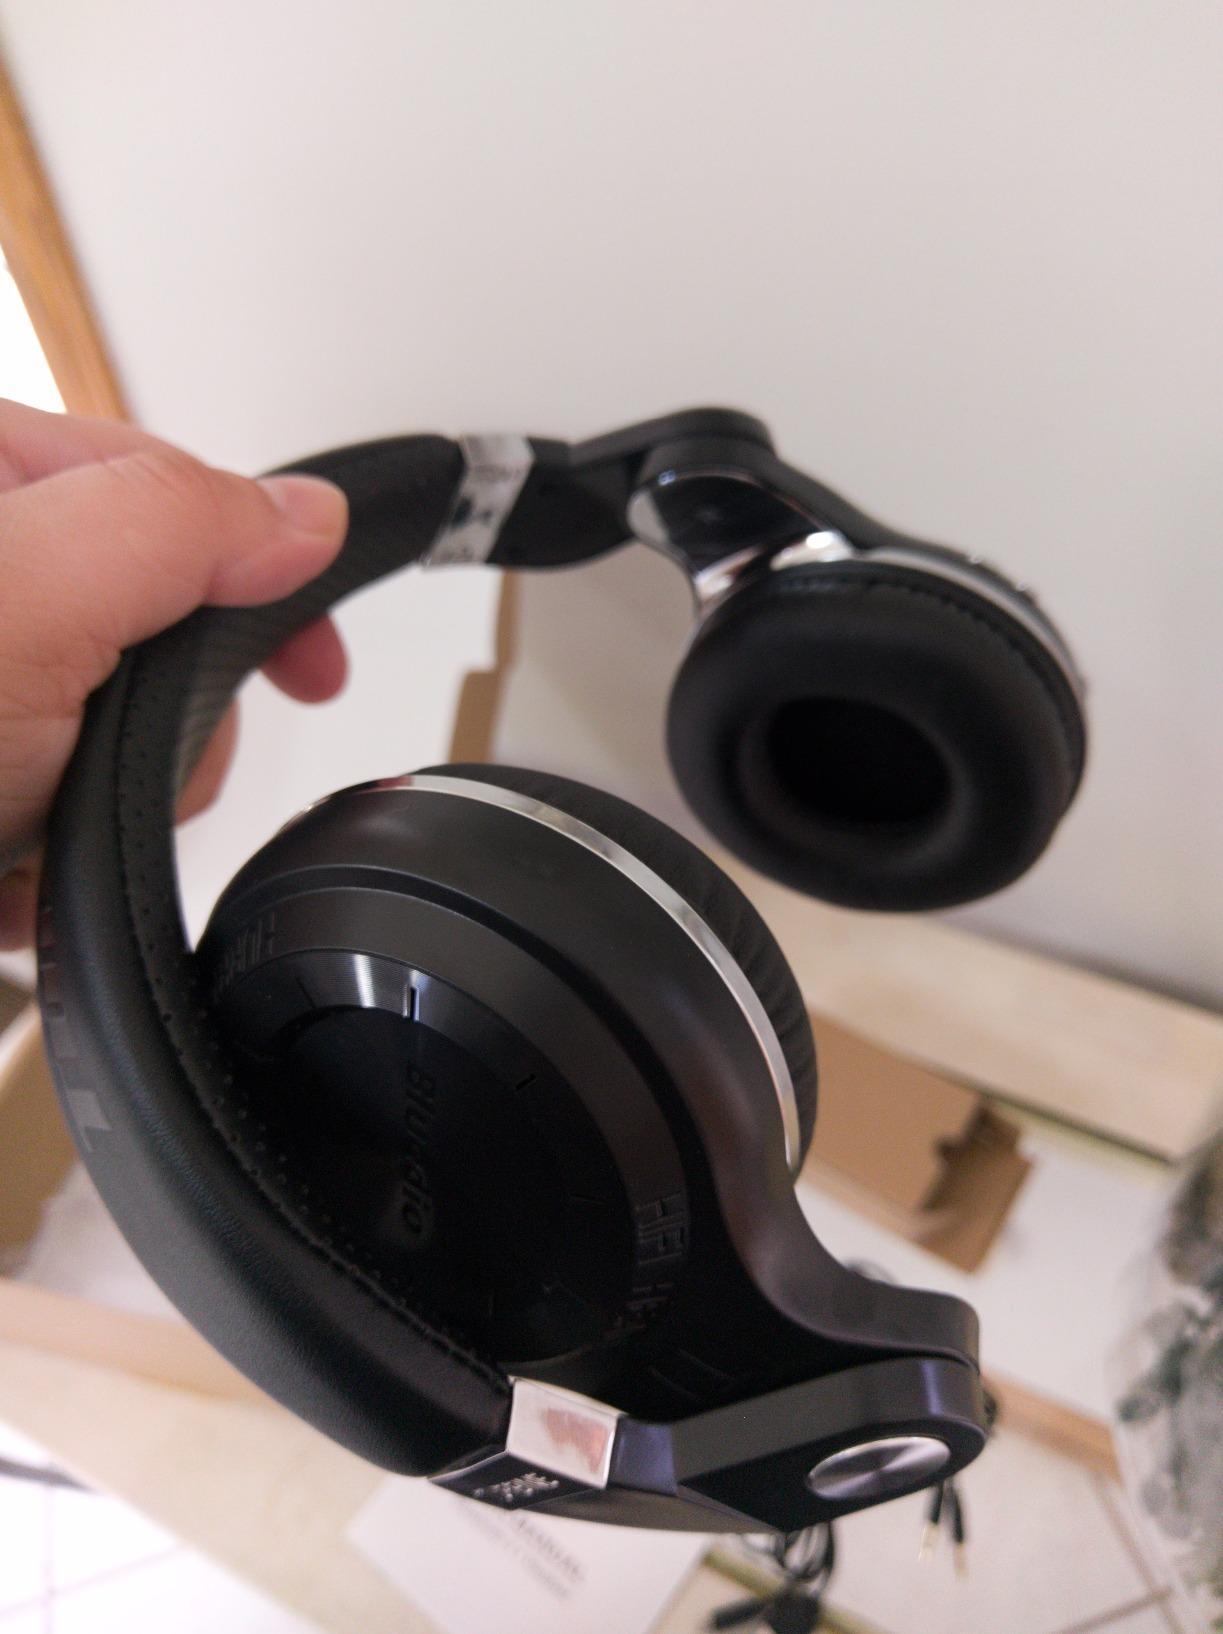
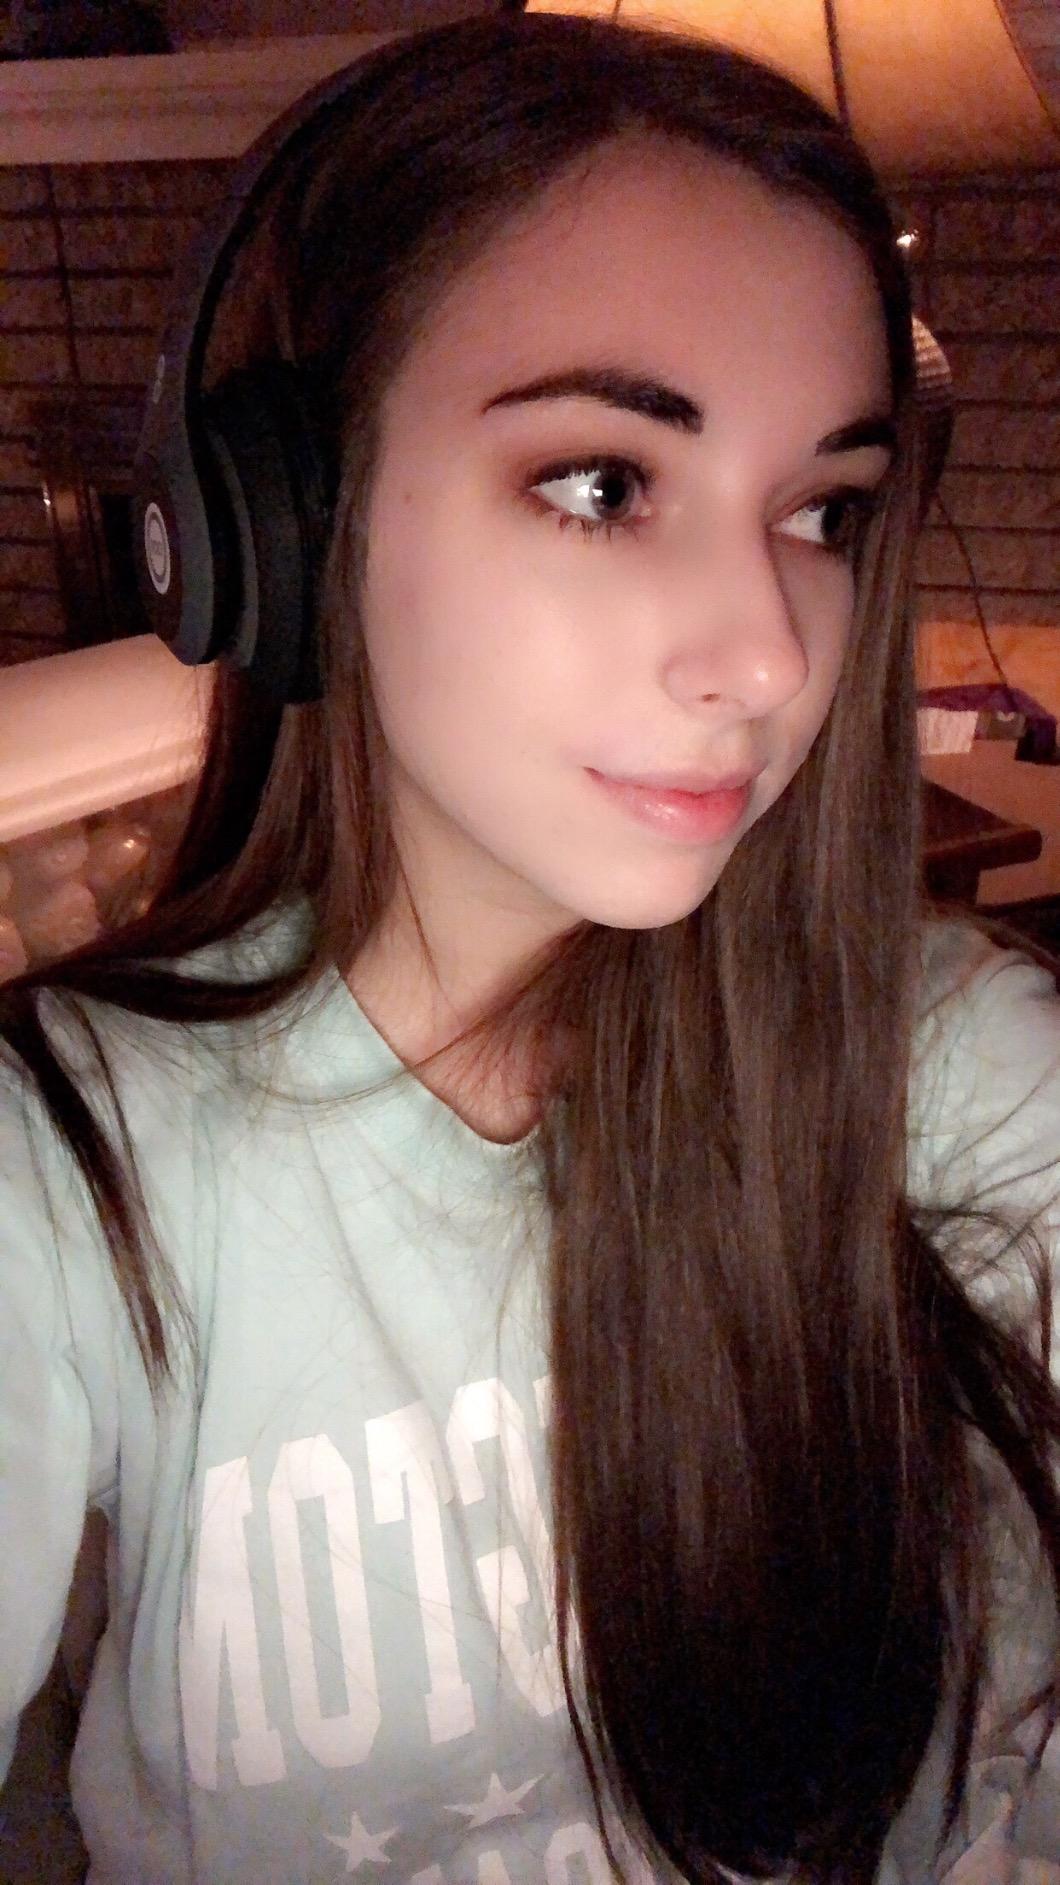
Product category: headphones
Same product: no